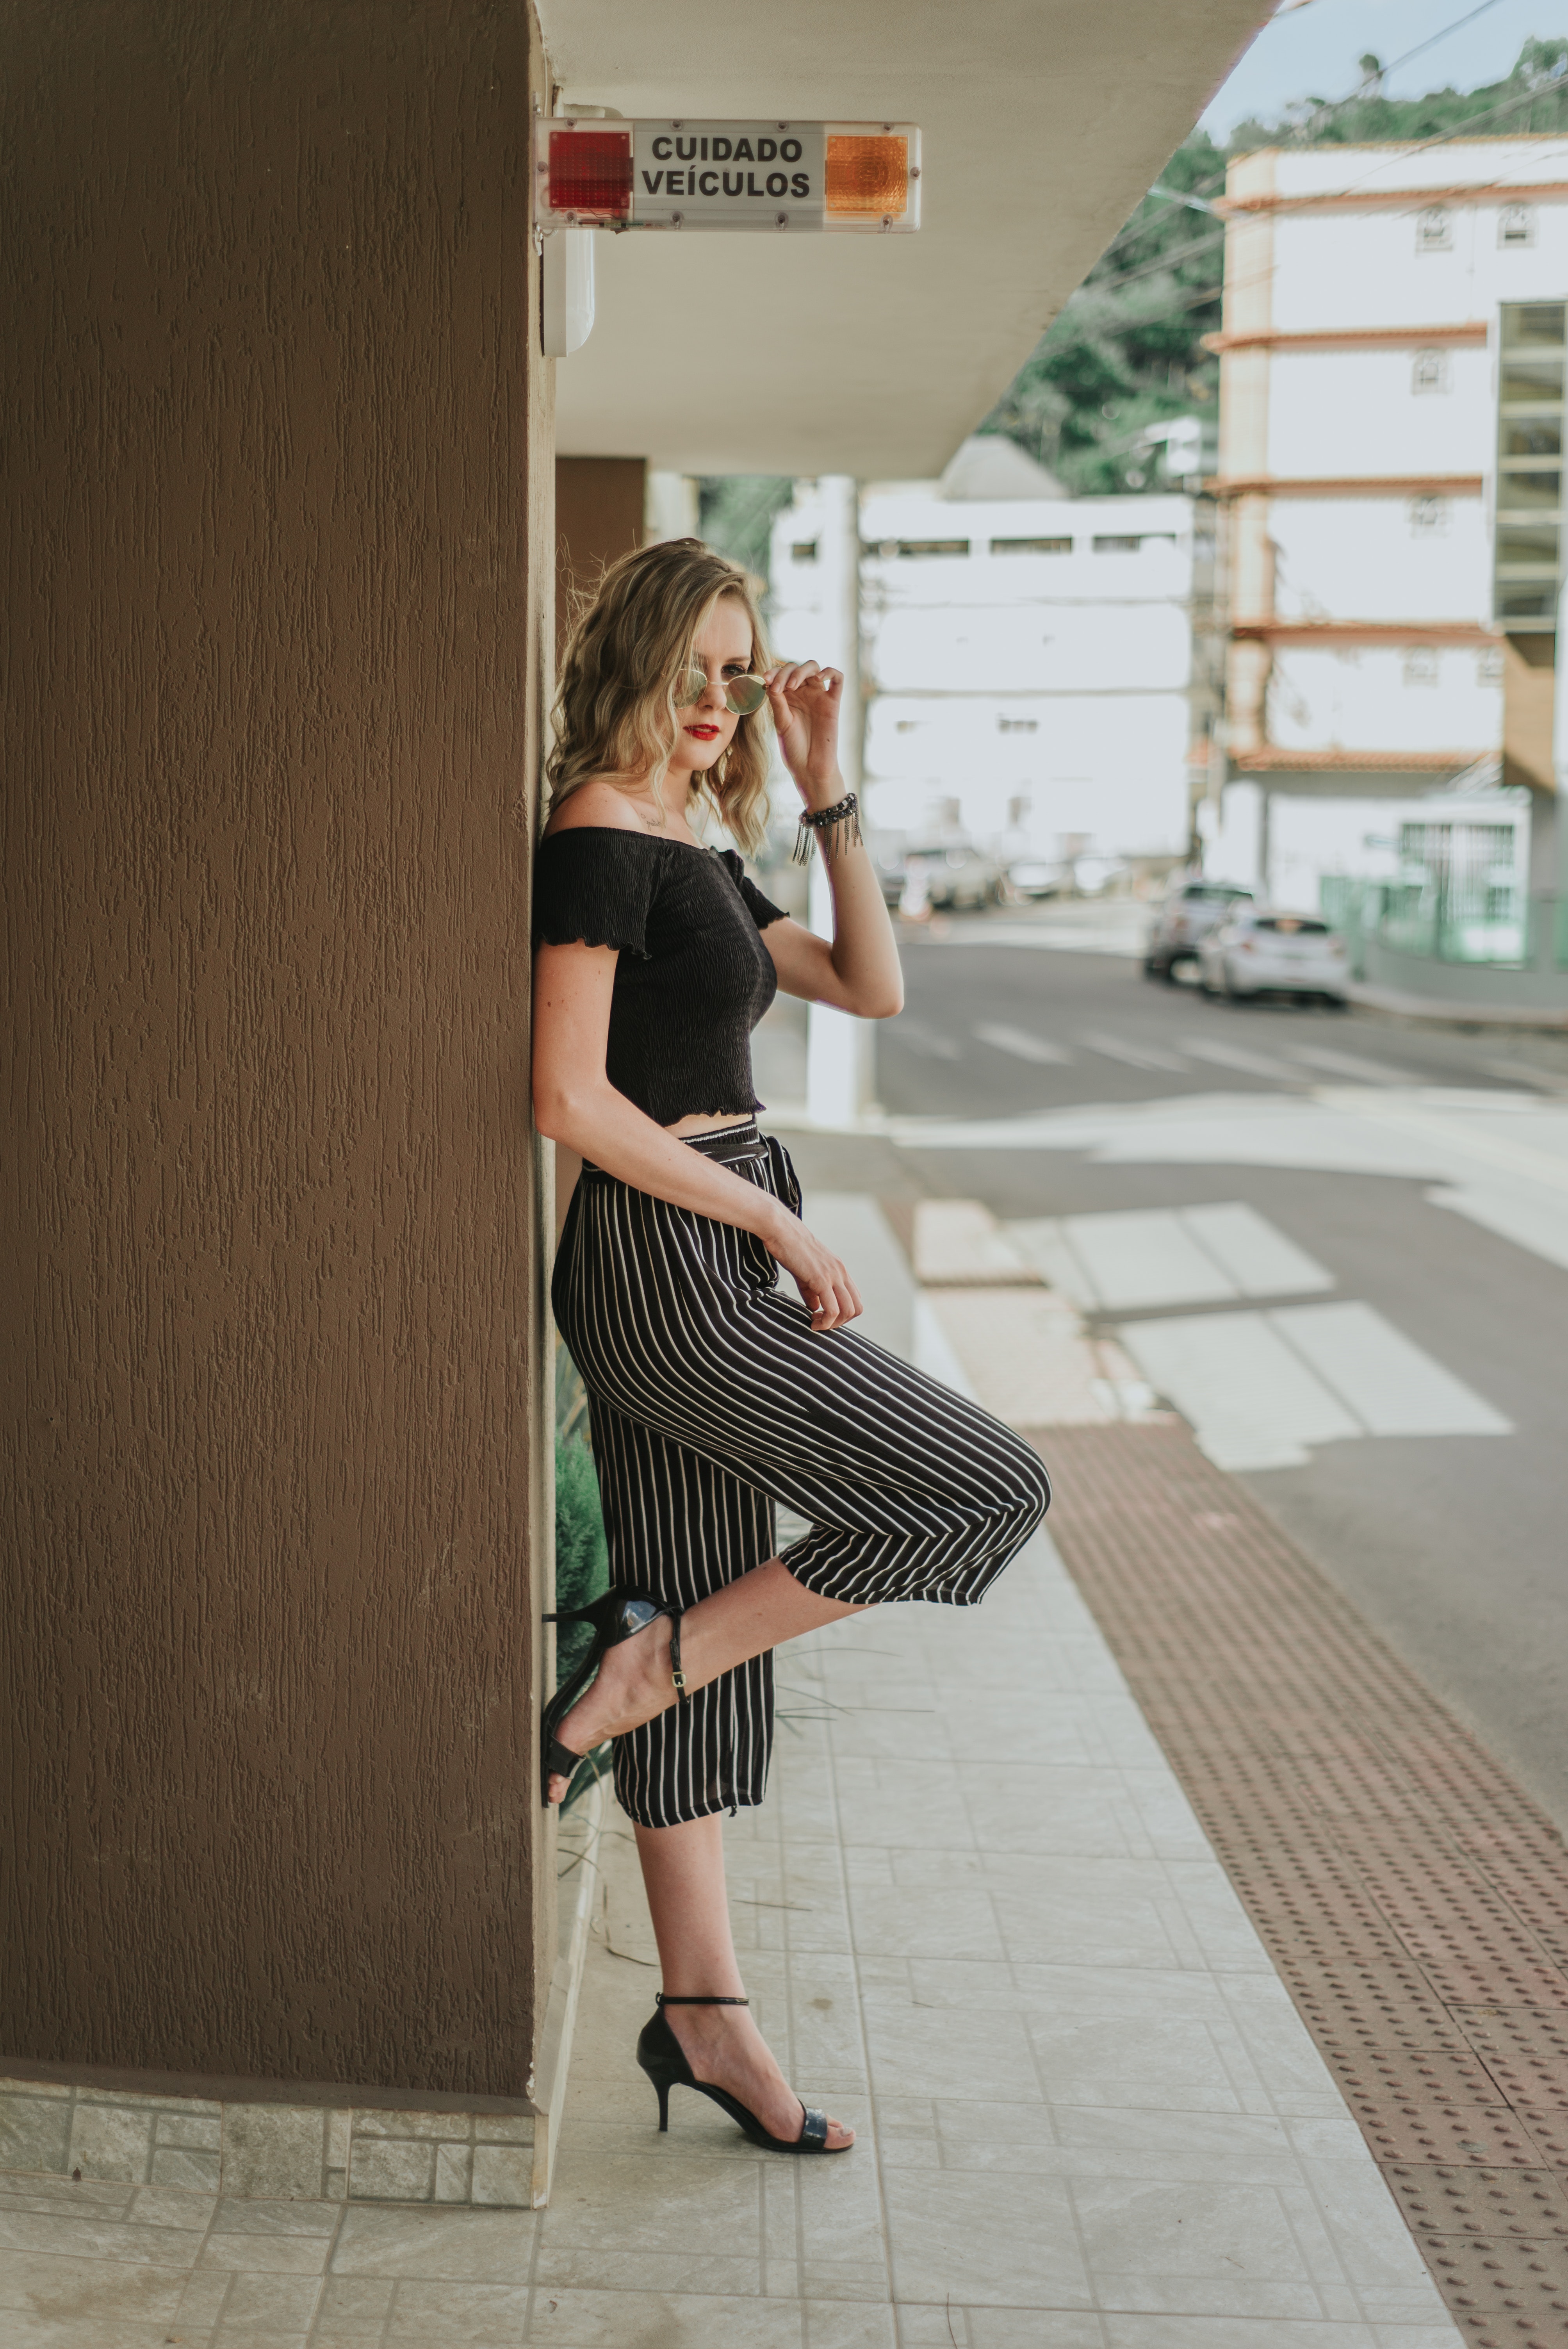
photograph, green, beauty, lady, snapshot, fashion, standing, leg, shoulder, dress, photography, human leg, footwear, waist, high heels, long hair, pattern, street fashion, shoe, photo shoot, street, knee, style, door, sitting, window, fawn